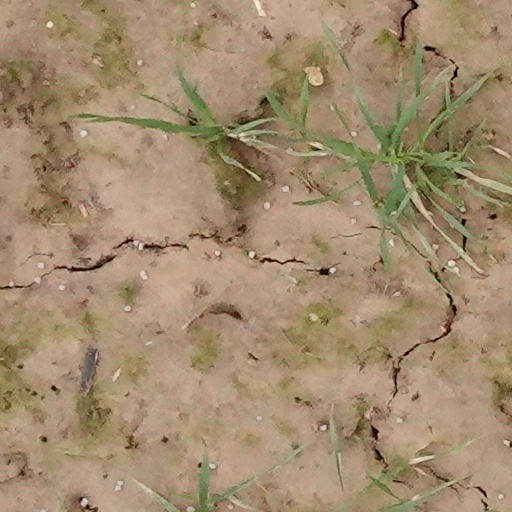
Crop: wheat